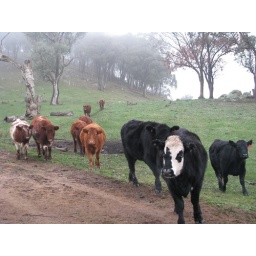
Young cattle alongside road in hills behind Bethanga